Gene Raymond

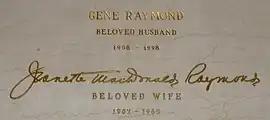
The crypt Raymond shares with his first wife Jeanette MacDonald.

On May 3, 1998, at 89 years of age, Raymond died of pneumonia at the Cedars-Sinai Medical Center in Los Angeles, California. His body was interred next to Jeanette MacDonald's in the Freedom Mausoleum at Forest Lawn, Glendale.